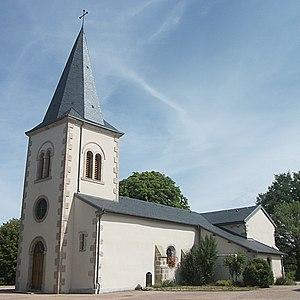
Église de Moureuille, Puy-de-Dôme, Auvergne-Rhône-Alpes, France. [18853]
Moureuille est une commune française, située dans le département du Puy-de-Dôme en région Auvergne-Rhône-Alpes.